David Oliver (hurdler)

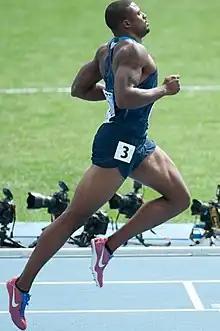
Oliver at the 2011 World Championships in Athletics

His mother, Brenda Chambers, also competed in track and field in the 400 m hurdles event.